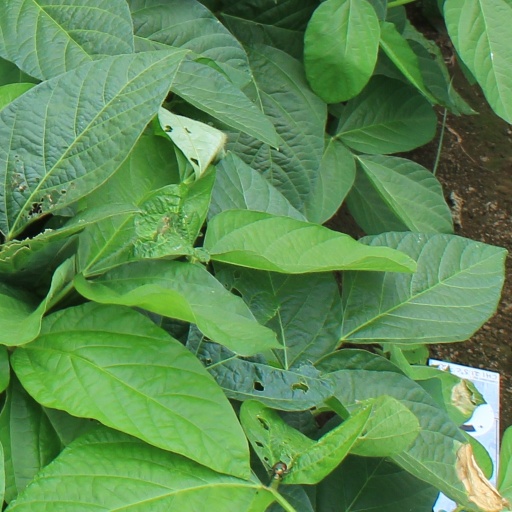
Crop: soybean